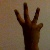
The image shows a hand gesture representing the number 6 in Indian Sign Language.